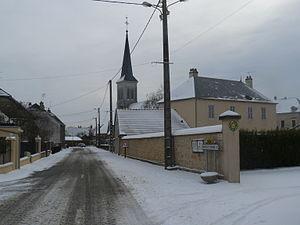
heuilley
Heuilley-sur-Saône est une commune française située dans le canton d'Auxonne du département de la Côte-d'Or en région Bourgogne-Franche-Comté.